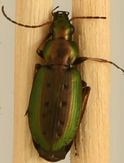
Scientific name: Agonum octopunctatum
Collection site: Smithsonian Environmental Research Center Site (SERC), plot SERC_007